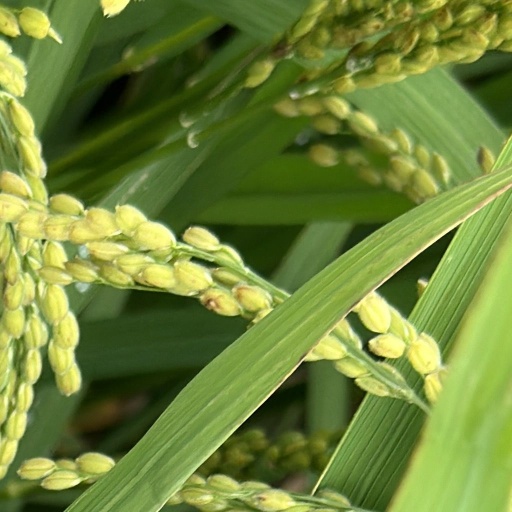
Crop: rice